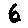
Label: 6